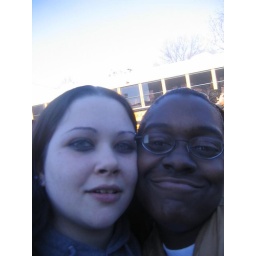
At School, yeah thats a bus in the back ground